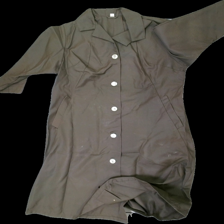
View: front
Type: Outerwear
Category: Ladies
Brand: Not in the list
Brand text on label: Toni Lee
Colors: Brown
Material: 100% nylon
Cut: Regular, Long
Size: 44
Season: All
Stains: Major
Smell: Minor
Price range: <50
Recommended usage: Export